Psychoanalytic infant observation

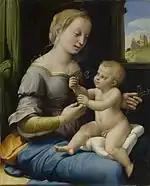
Mother and child interaction as observed by Raphael, National Gallery

Psychoanalytic infant observation generally involves a weekly observation over a two-year period of an infant soon after birth and until their second birthday. Trainees normally undertake the observation in the home setting for one hour per week at the same time in the week, to fit in with the family's schedule. Trainees are responsible for finding a baby to observe under the guidance of their tutor. New observers attend seminars to discuss the practicalities of setting up an observation and to learn about the process of finding a baby.